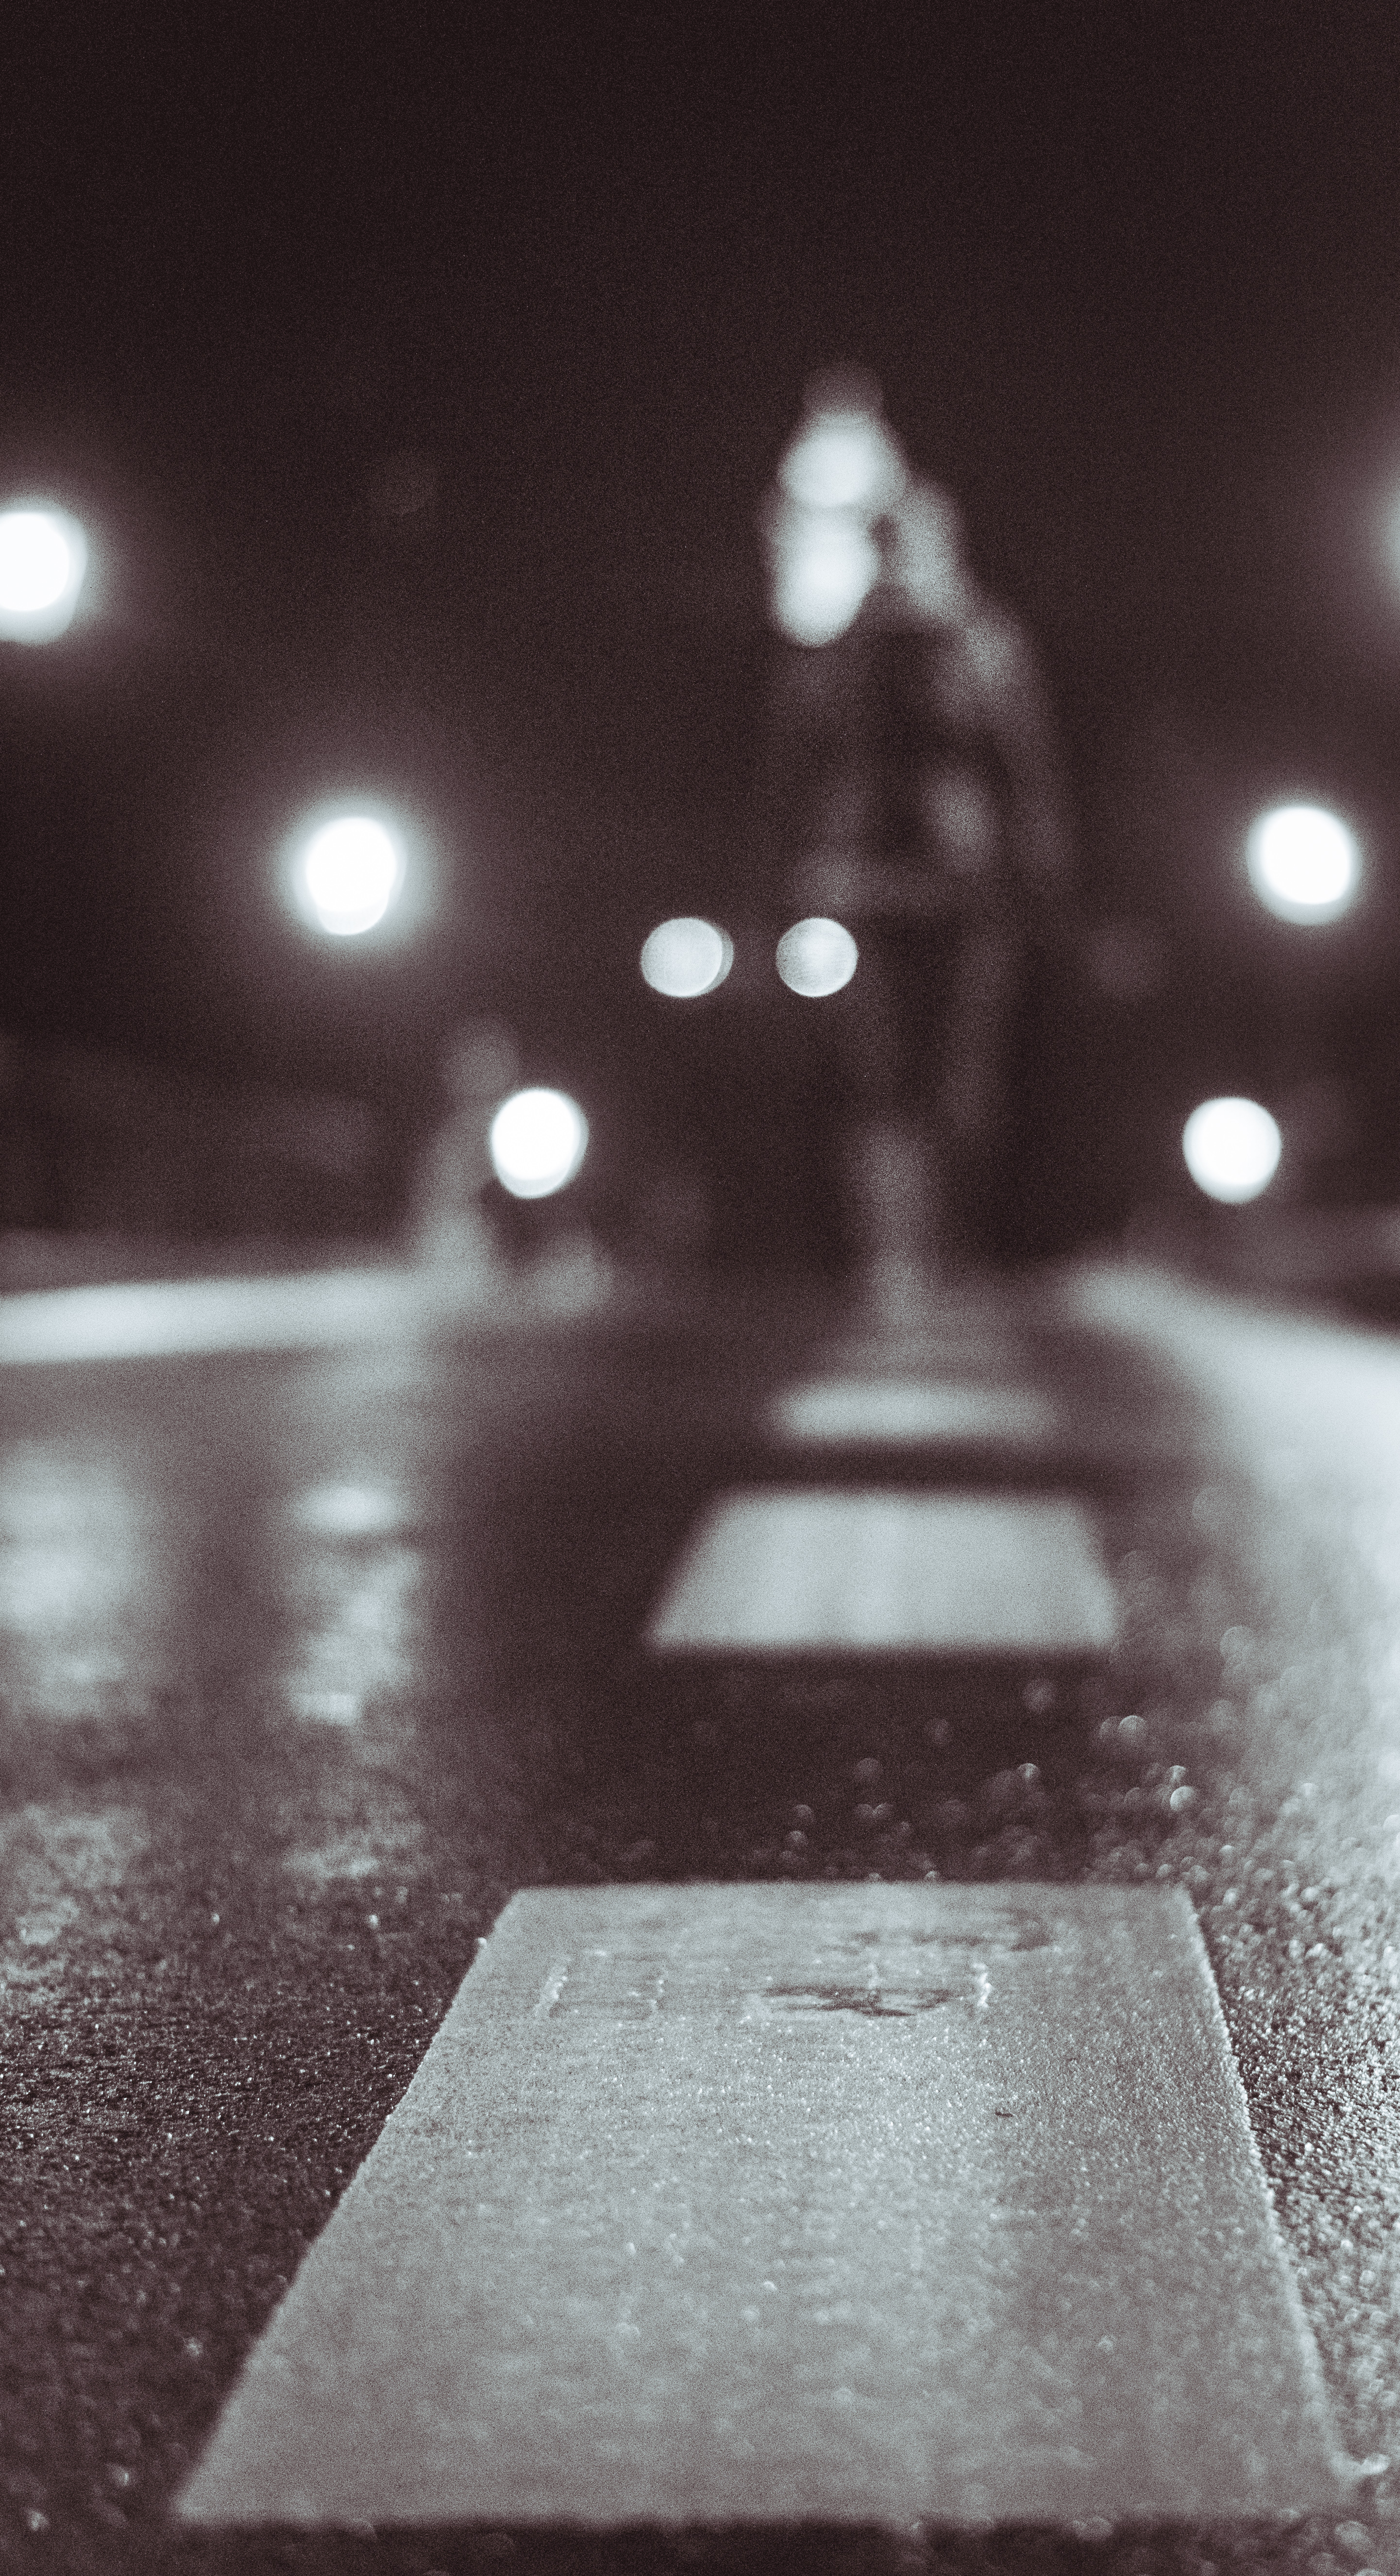
snow, light, black and white, white, street, night, photography, view, city, line, reflection, weather, darkness, black, monochrome, sepia, art, lines, lights, vision, germany, ghost, angle, shot, bavaria, low, fine, blurry, streetscene, shape, franconia, nuremberg, nrnberg, freezing, sonystreetphotographer, wormseye, monochrome photography